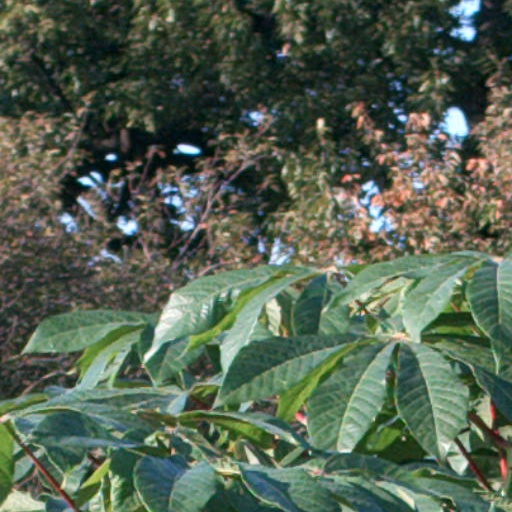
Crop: cassava